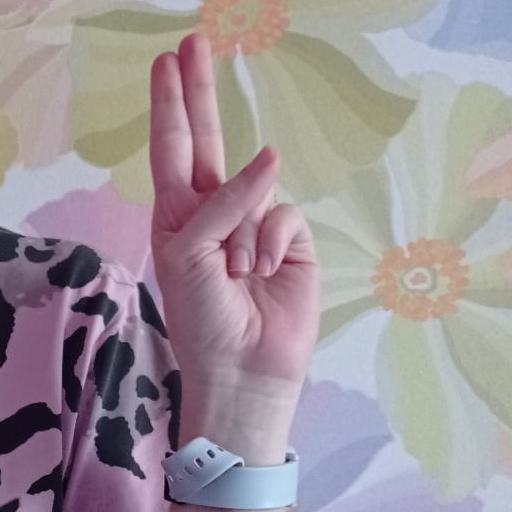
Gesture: two_up